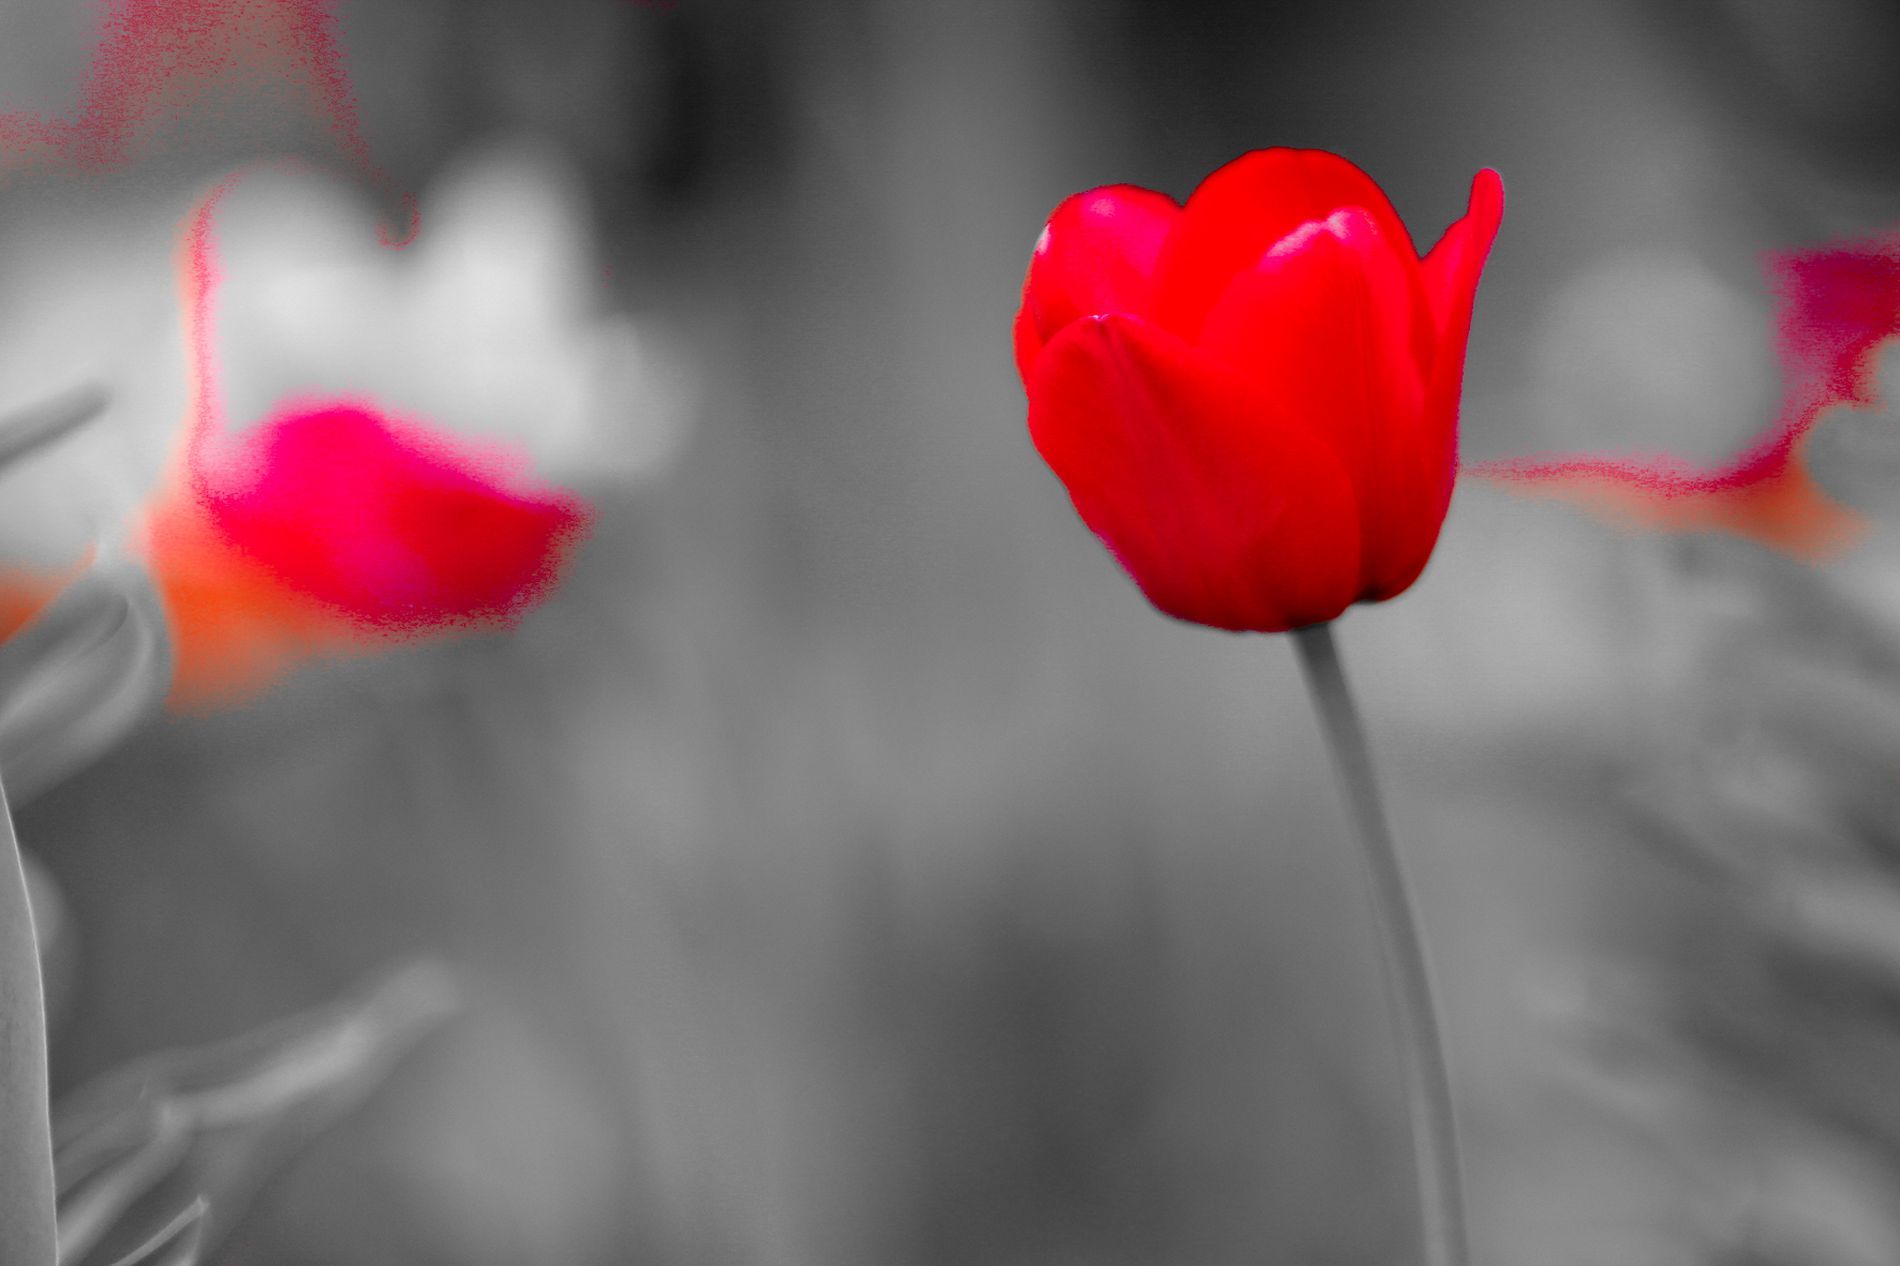
Red Flower.
The image features a blurry gray background, probably a blurry garden or natural landscape. Also, the image features a red vivid flower in the foreground with a gray stem.
A close-up shot featuring a vivid red flower, probably a Tulip flower, and a blurry gray background, probably a garden or natural landscape. The shades of red color in the image show a warm color palette. The presence of red vivid color and gray background evoked a sense of calmness, peacefulness, and joy.
Labels: Flower, Plant, Tulip, Petal, Geranium, Blurry Background
Camera: Canon Canon EOS 5D Mark III
Lens: EF70-200mm f/2.8L IS USM, Canon EF 70-200mm f/2.8L IS
Aperture: F2.8
Exposure: 1/2000 sec
ISO: 400
Focal length: 200.0 mm